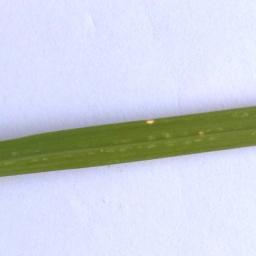
Label: Rice___Leaf_Blast